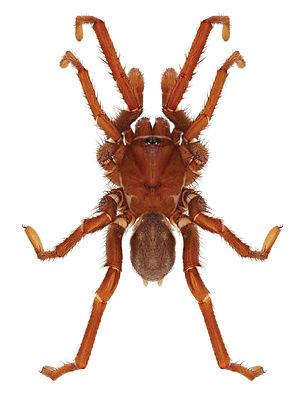
Eucteniza cabowabo est une espèce d'araignées mygalomorphes de la famille des Euctenizidae.